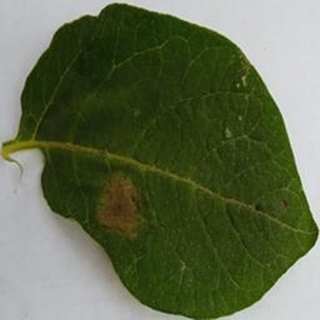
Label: potato_late_blight